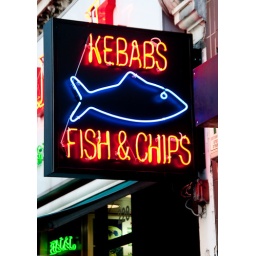
Kababs and fish &amp;amp; chips. Combining ethnic eating in London.